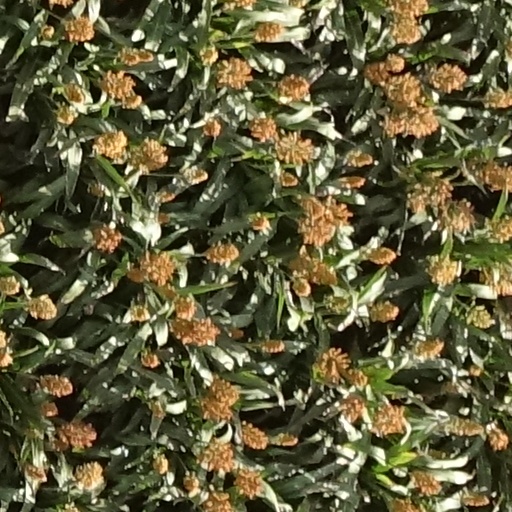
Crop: sorghum